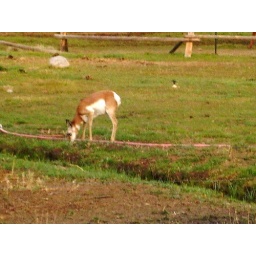
He was out eating the grass in the horse pen.